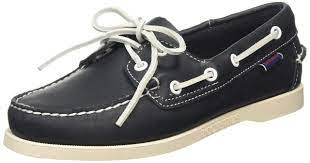
Label: Boat